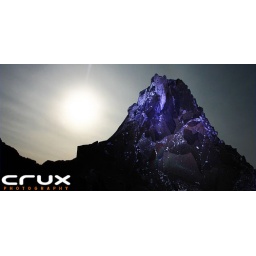
Purple Mountains or at least rock spires in Vantage, WA. (long exposure lit by a blue headlamp)